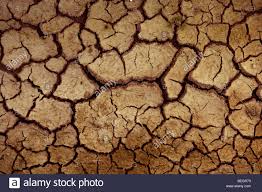
Soil type: Clay soil